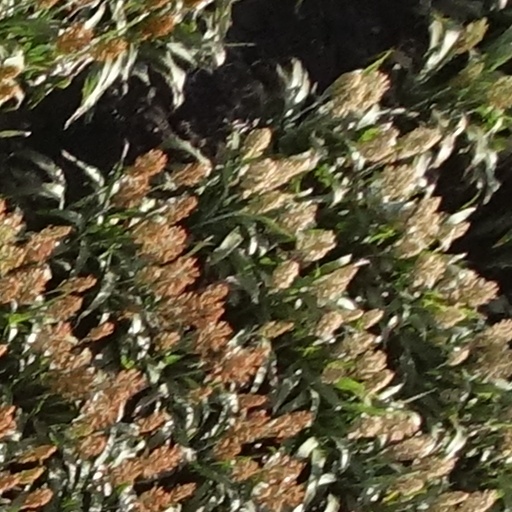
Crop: sorghum